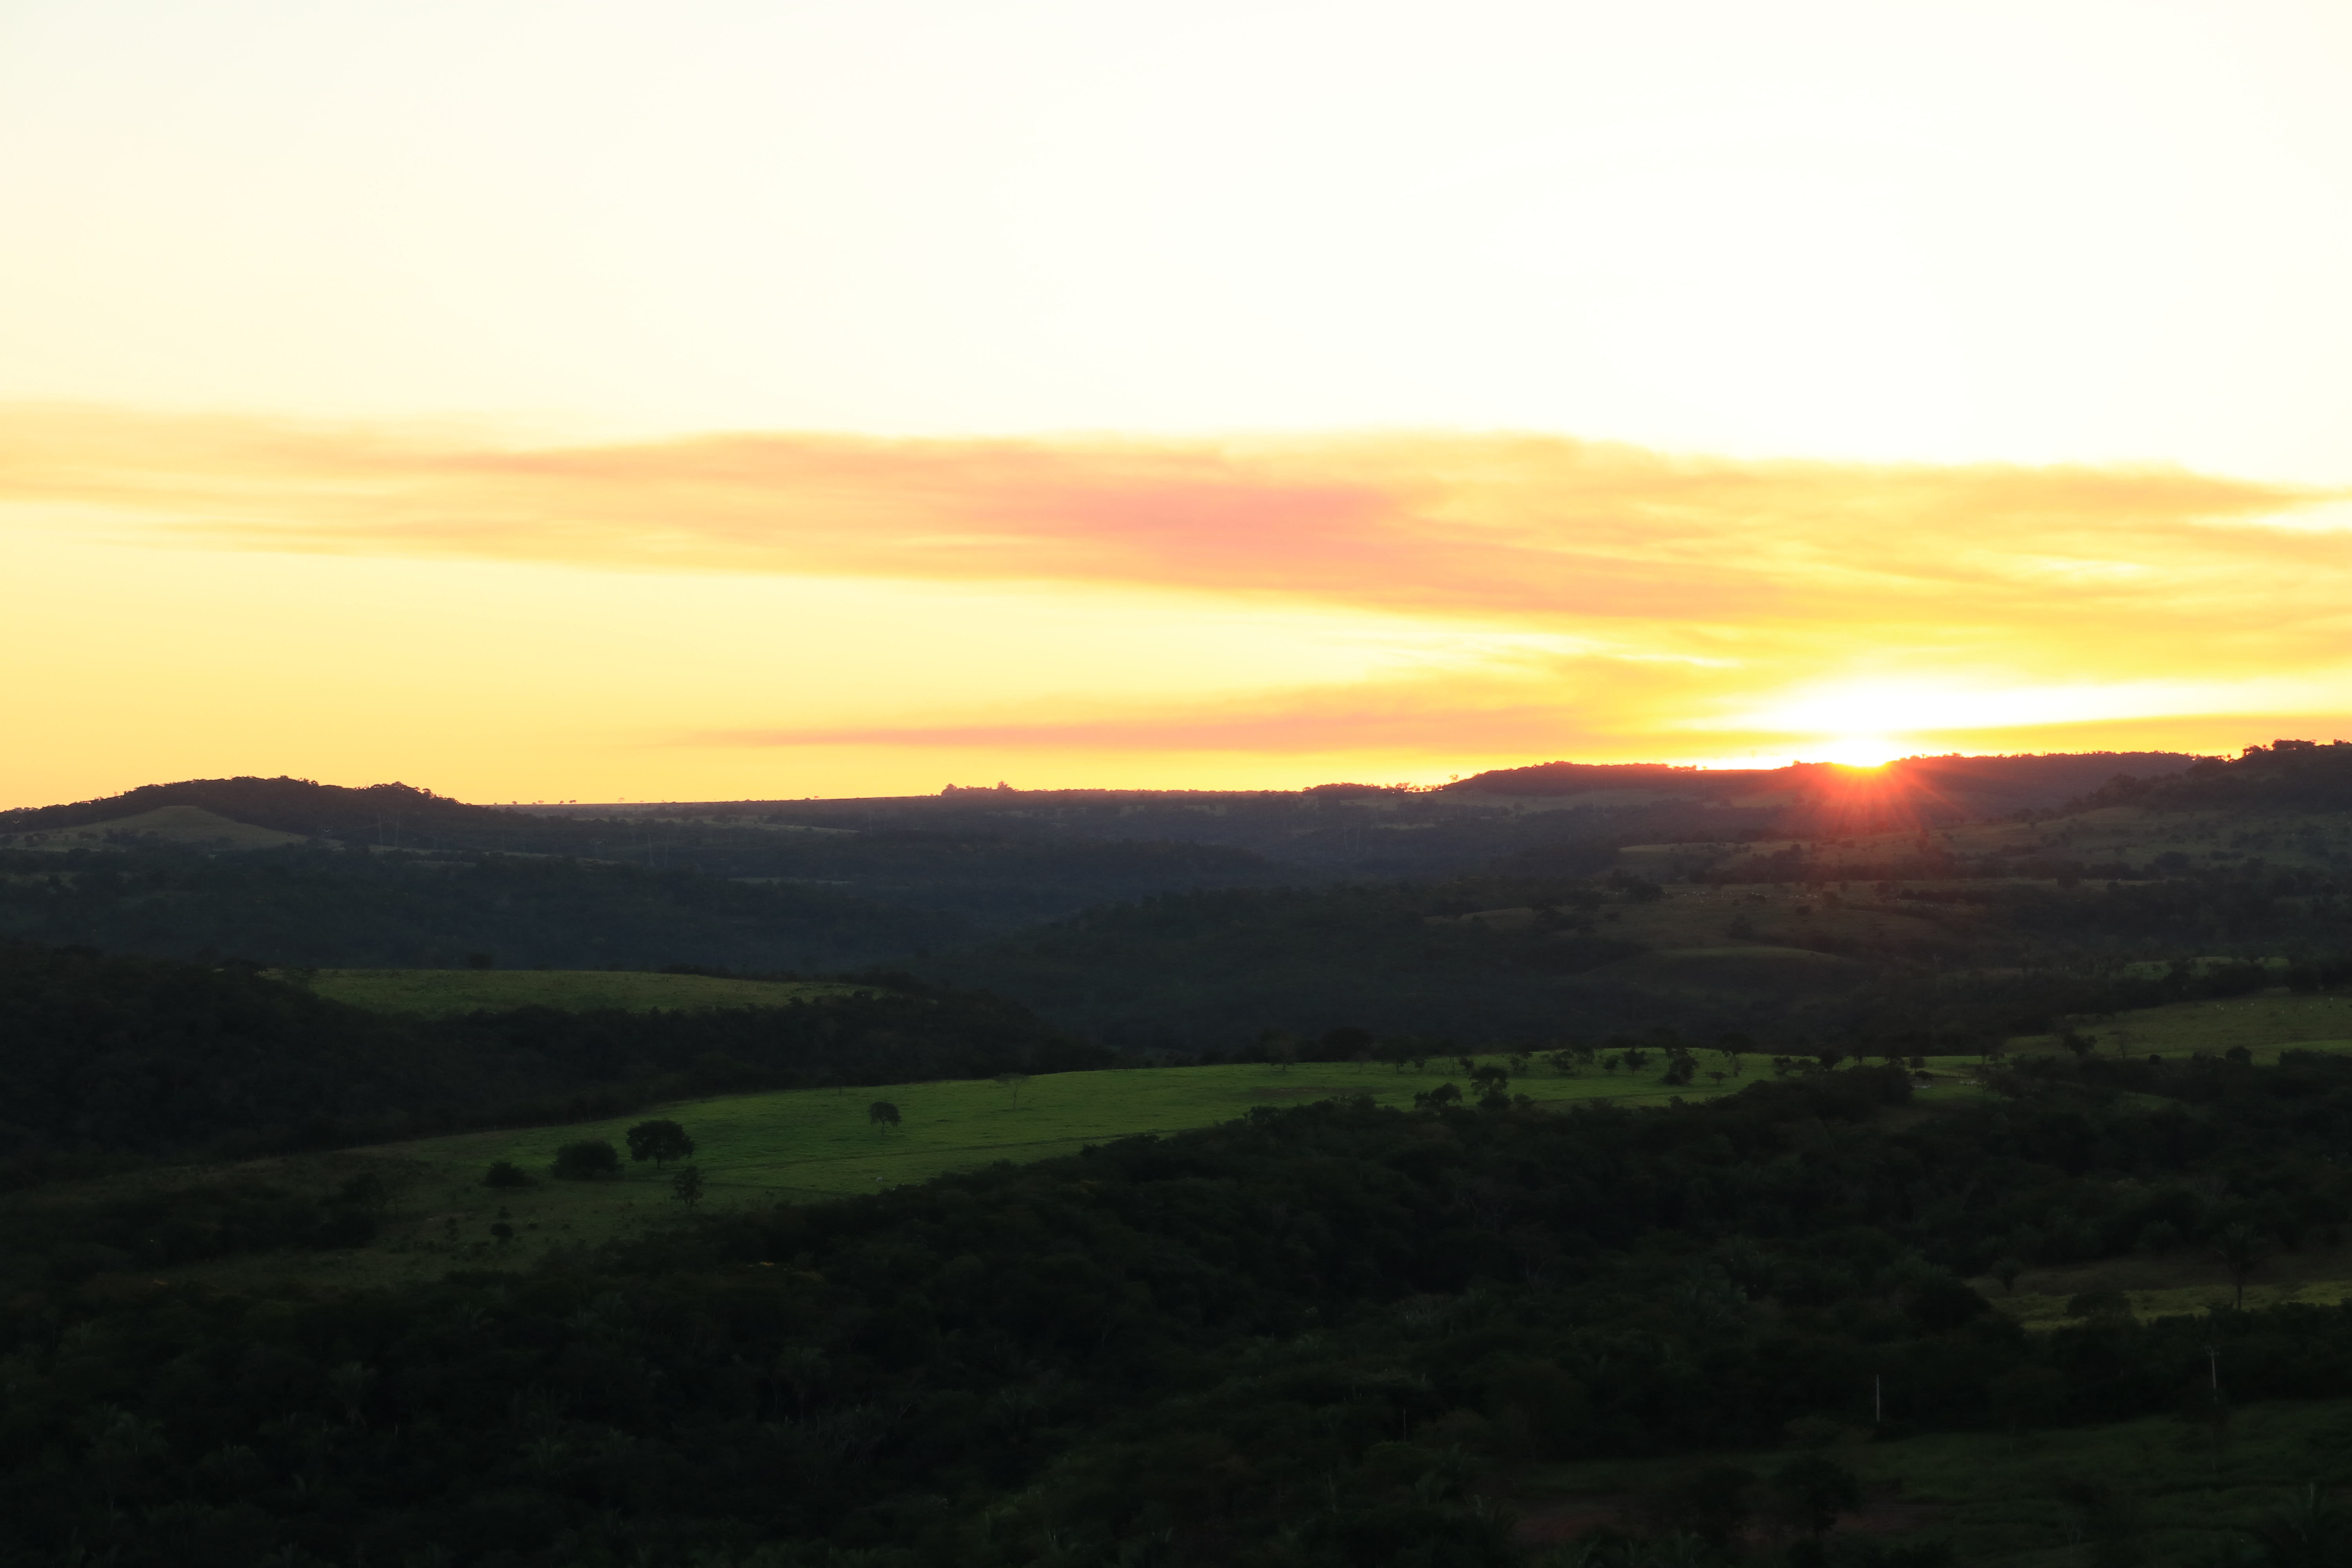
sun, sunset, landscape, green, nature, sky, horizon, sunrise, atmospheric phenomenon, evening, morning, cloud, hill, sunlight, highland, dusk, atmosphere, plain, rural area, dawn, ecoregion, fell, afterglow, hill station, tree, mountain, photography, red sky at morning, grassland, astronomical object, valley